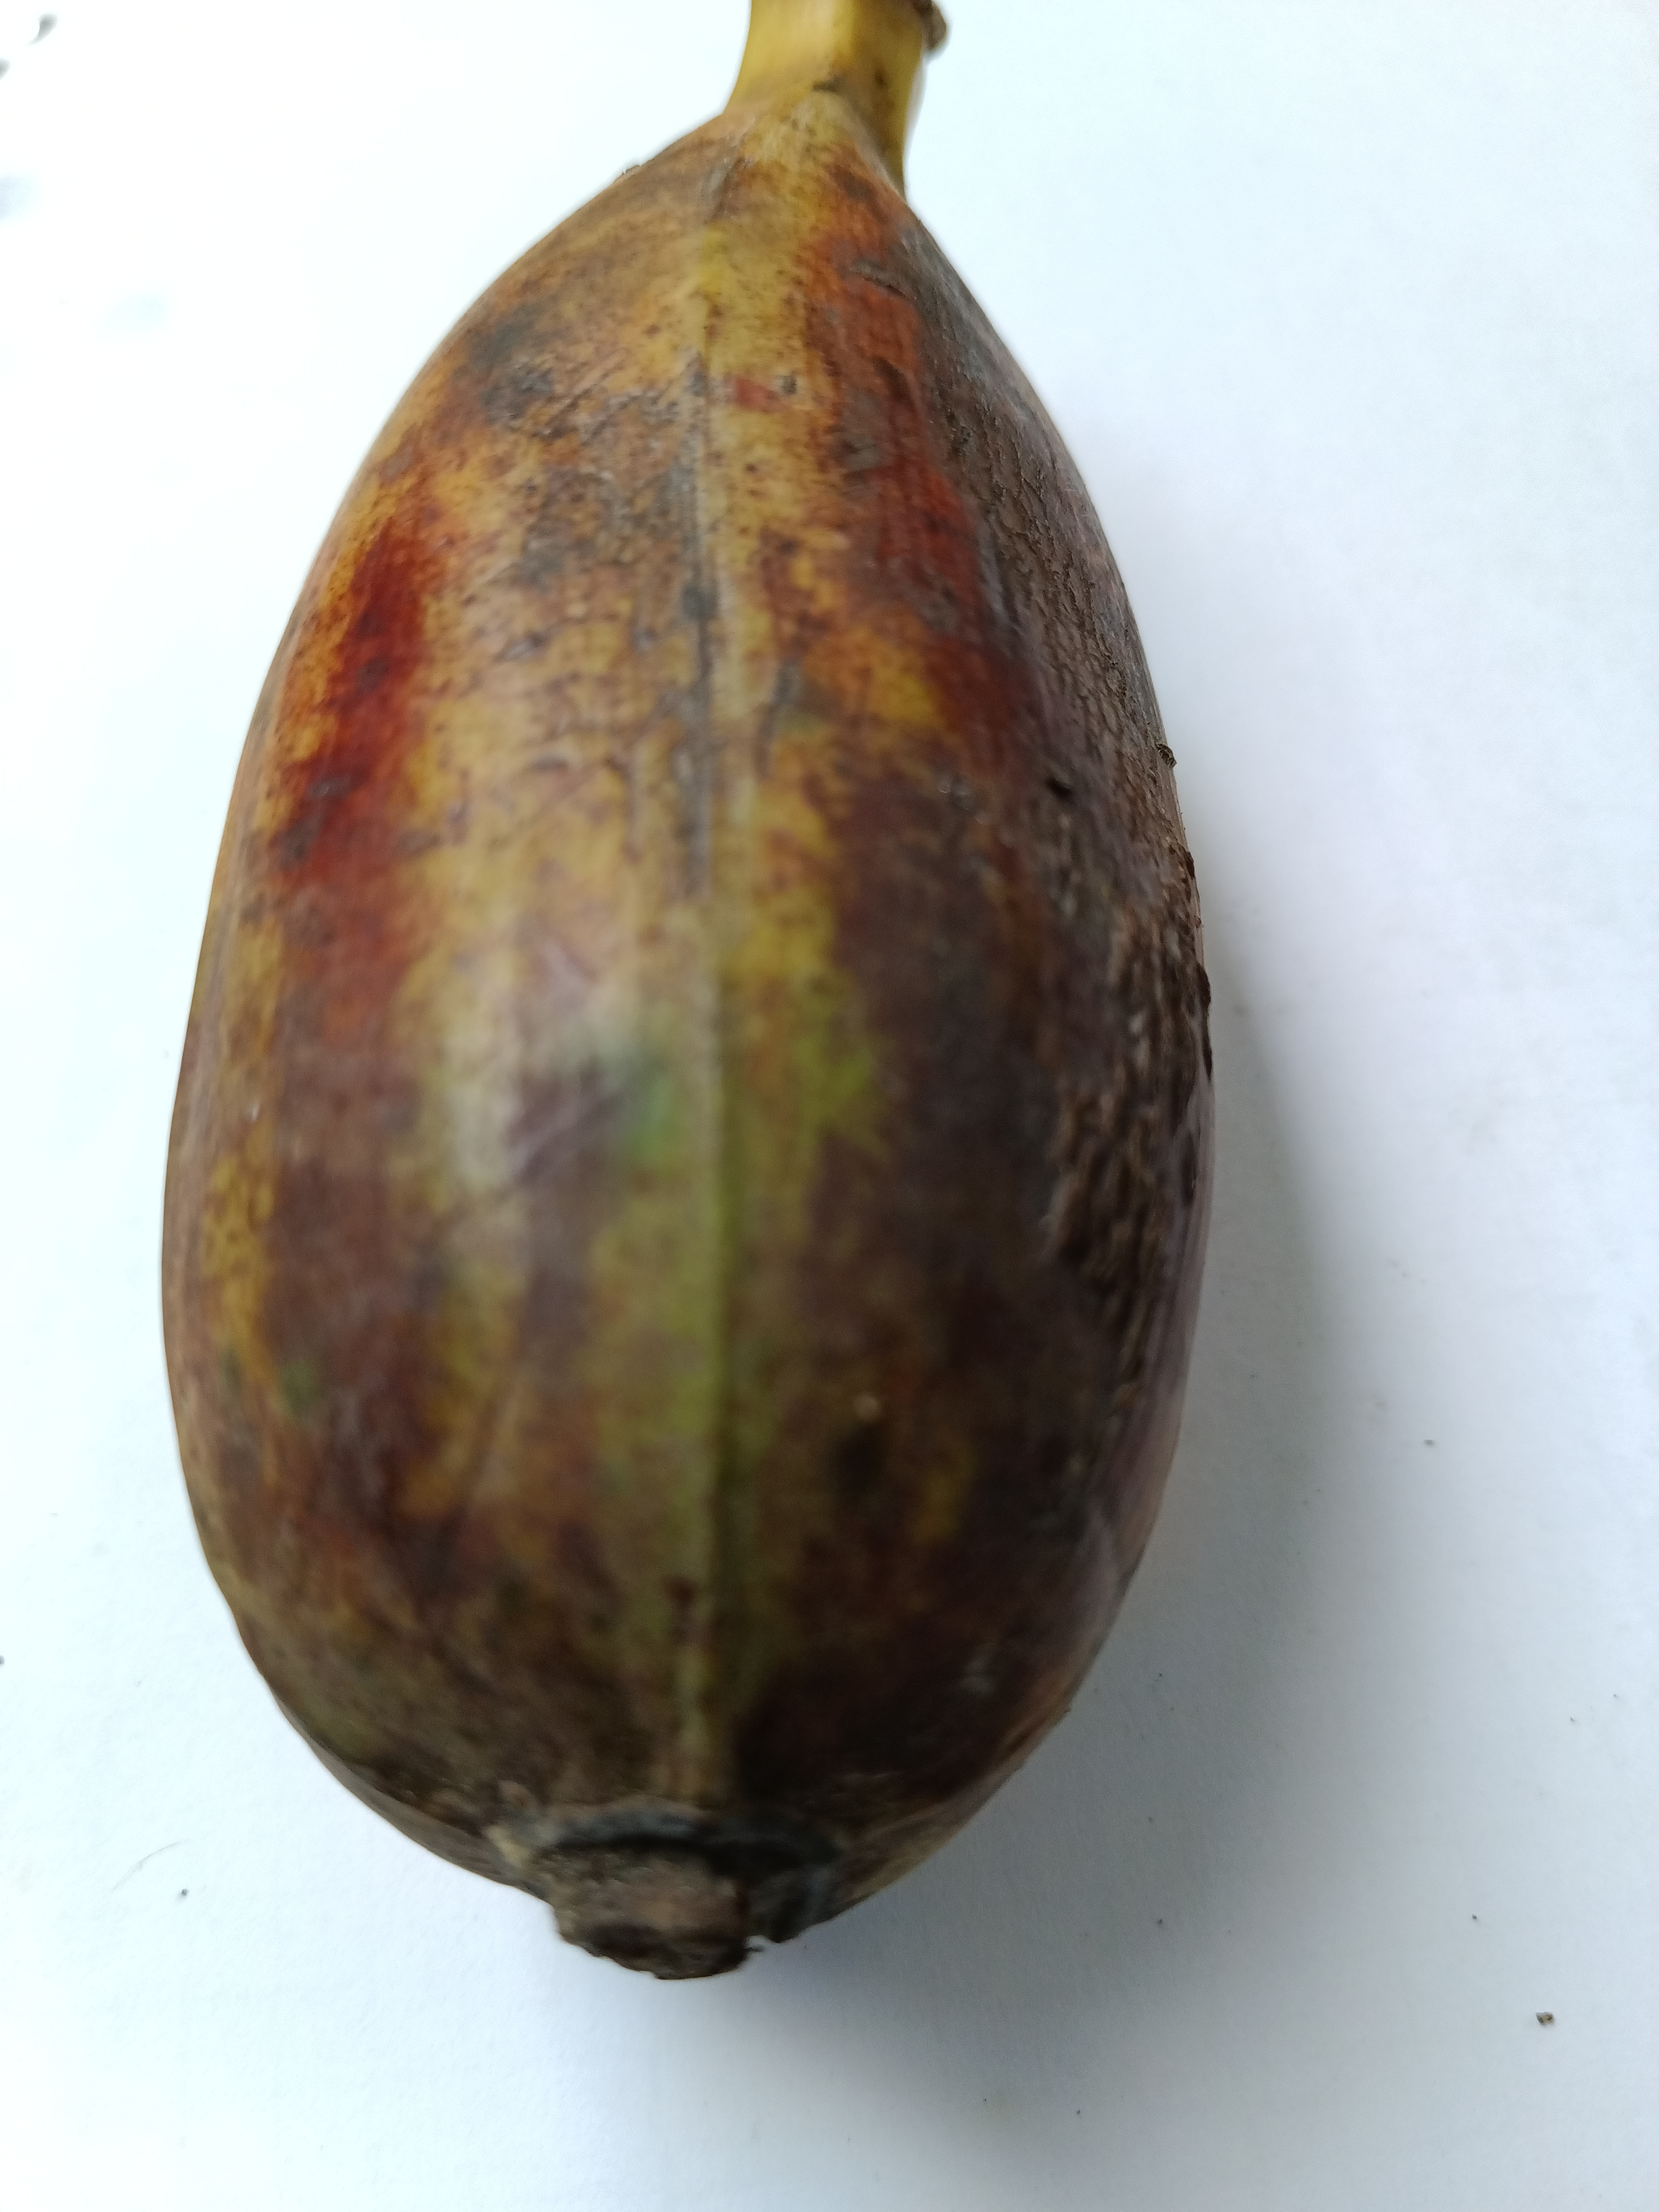
Banana variety: Bichi